Valle Gómez metro station

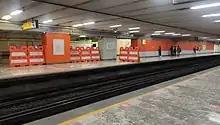

Valle Gómez is an underground metro station along Avenida Río Consulado, in northeastern Mexico City. It serves the (neighborhoods) of 7 de Noviembre, in Gustavo A. Madero, and Valle Gómez, in Venustiano Carranza. Valle Gómez metro station has two exits that lead to Avenida Río Consulado. The northern exit is at the corner of Calle Norte 50, in Colonia 7 de Noviembre and the southern one leads to Avenida Real del Monte, in Colonia Valle Gómez.